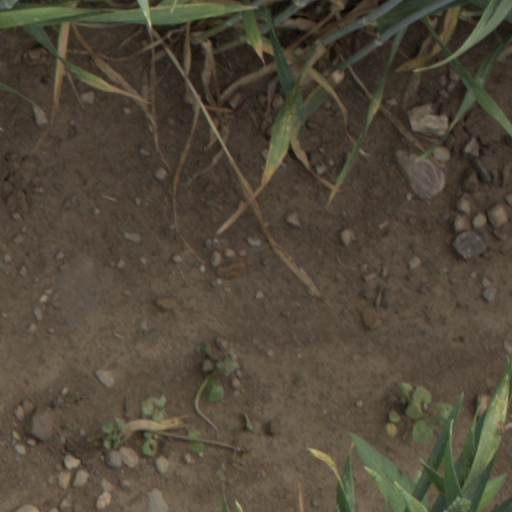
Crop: wheat